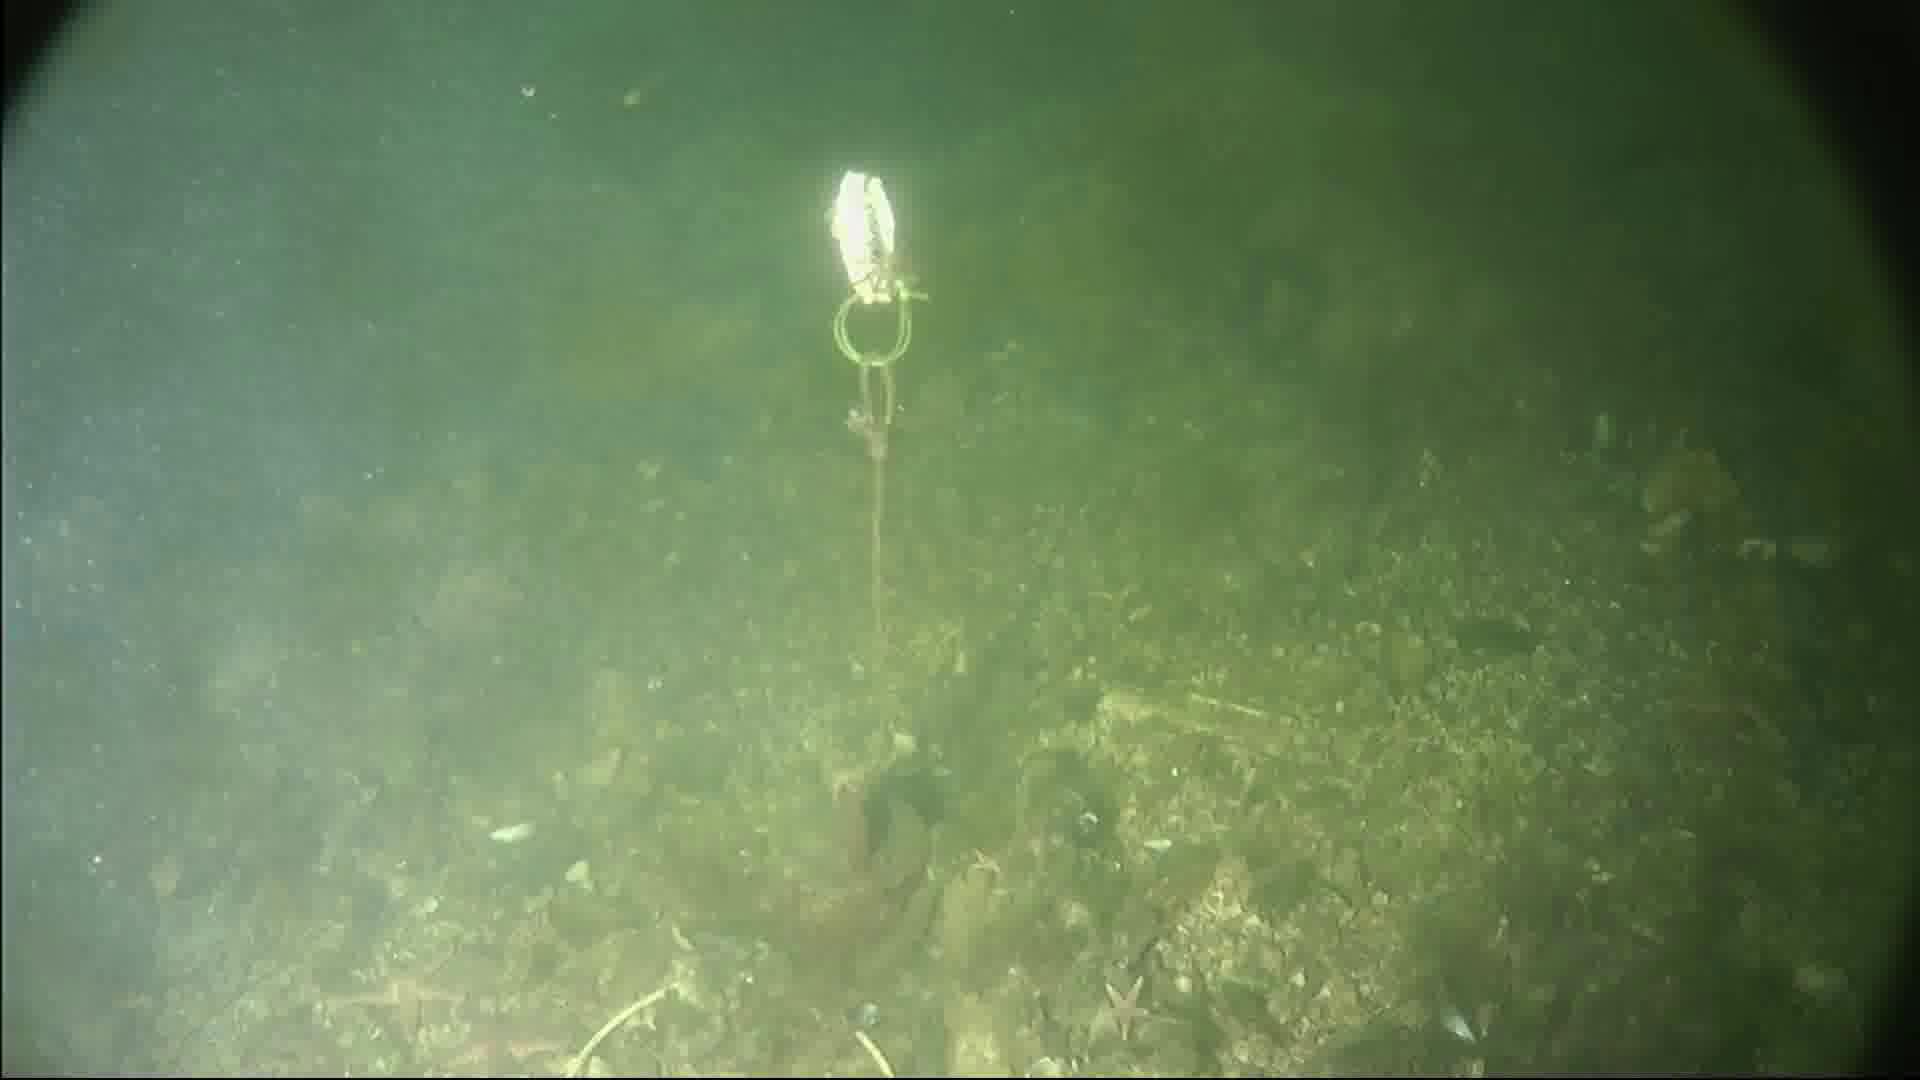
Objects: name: starfish
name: crab